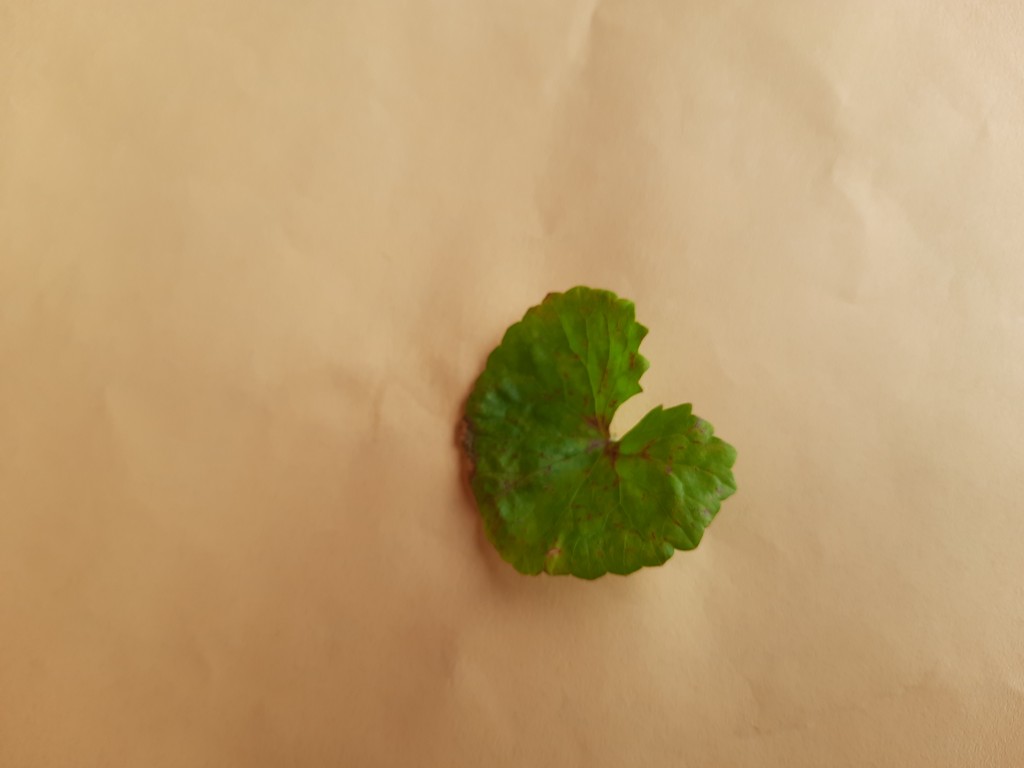
Label: Unhealthy